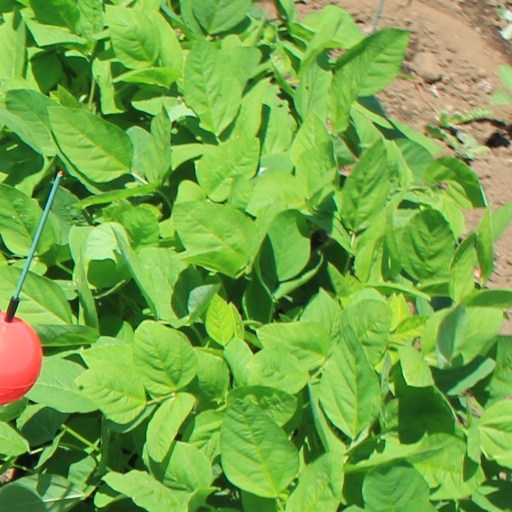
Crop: soybean